Kurt Gödel

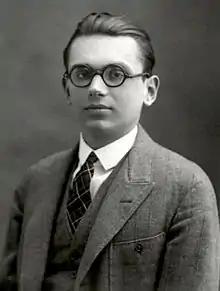
Gödel as a student in 1925

In 1930 Gödel attended the Second Conference on the Epistemology of the Exact Sciences, held in Königsberg on 5–7 September. There, he presented his completeness theorem of first-order logic, and, at the end of the talk, mentioned that this result does not generalise to higher-order logic, thus hinting at his incompleteness theorems.